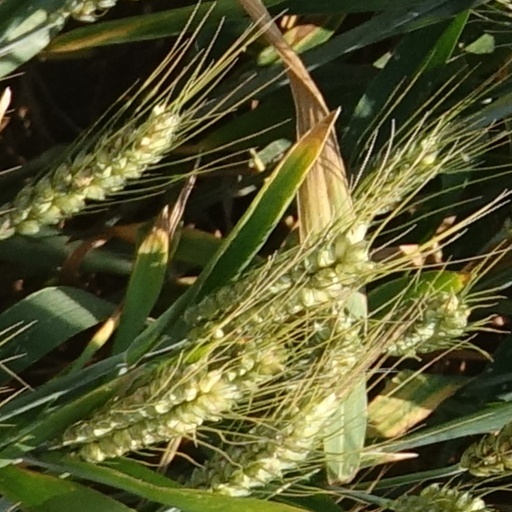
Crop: wheat